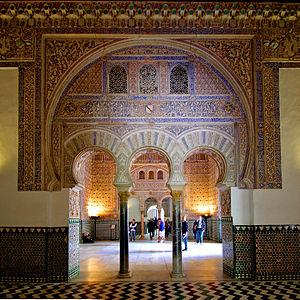
L'alcazar de Séville est un palais fortifié construit à Séville par les Omeyyades d'Espagne et modifié à plusieurs reprises pendant et après la période musulmane. Il est considéré comme l'exemple le plus brillant de l'architecture mudéjar sur la péninsule Ibérique. La famille royale d'Espagne utilisait encore récemment l'étage, mais préfère actuellement l'hôtel Alphonse XIII à côté. Pour indiquer leur présence, le drapeau de l'entrée touristique est baissé.